Ostafrikasaurus

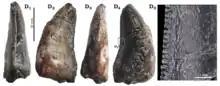

In conjunction with their disappearing serrations, the cross sections of spinosaur teeth were initially blade-like and lenticular in earlier taxa like "Ostafrikasaurus" and "Baryonyx", and became more circular in derived forms like "Spinosaurus". The ornamentation of spinosaur tooth enamel, however, developed more irregularly than their serrations and cross section shape. Most non-avian theropods generally had smooth teeth with, at most, minimal wrinkles. "Ostafrikasaurus" teeth in contrast bore strong lengthwise ridges, a feature also seen in "Baryonyx" and its close relatives, though their prominence varies between taxa. "Spinosaurus" teeth, like those of typical theropods, were usually smooth, and Asian forms like "Siamosaurus" exhibited an increase in the amount of dental ridges. Furthermore, the tooth crown was wrinkled in "Ostafrikasaurus", "Baryonyx", and "Suchomimus", and Asian spinosaurids, but smooth in "Spinosaurus", with only some specimens of the latter showing fine wrinkles.